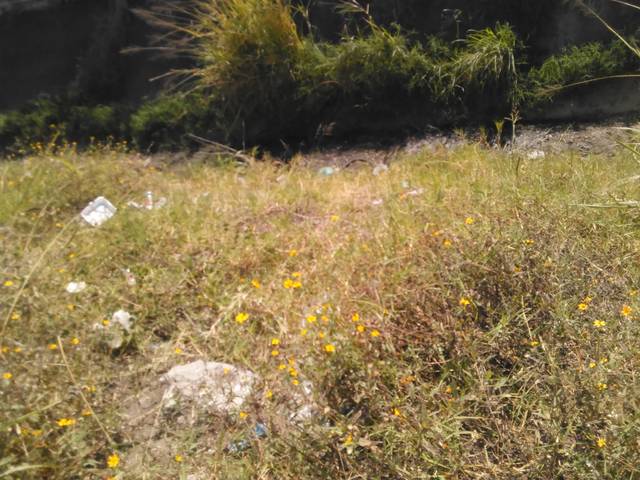
Region: Mexico
Coordinates: 21.495, -104.888